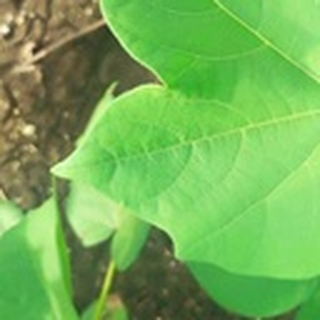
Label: healthy_cotton